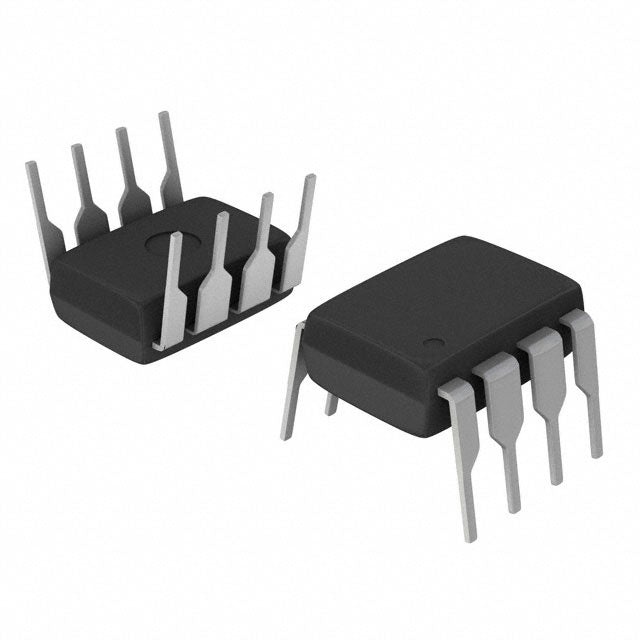
DS75176BTN/NOPB
Product attributes Property Value Manufacturer Texas Instruments Product Series Packaging | Type Transceiver Protocol RS422, RS485 Number of Drivers/Receivers 1/1 Duplex Half Receiver Hysteresis 70 mV Data Rate - Voltage - Supply 4.75V ~ 5.25V Operating Temperature - Grade - Qualification - Mounting Type Through Hole Package / Case 8-DIP (0.300", 7.62mm) Supplier Device Package 8-MDIP ROHS
Brand: Texas Instruments
Category: Electronics > Circuit Boards & Components > Semiconductors > Integrated Circuits & Chips